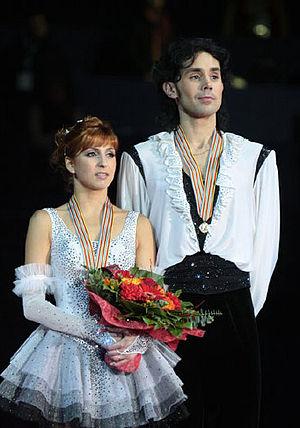
Sergei Nikolayevich Novitski, né le 16 mai 1981 à Moscou, est un patineur russe. Sa partenaire en danse sur glace est Jana Khokhlova, avec laquelle patine depuis octobre 2001.
Jana Vadimovna Khokhlova, née le 7 octobre 1985 à Moscou, est une patineuse russe. Son partenaire en danse sur glace est Sergei Novitski, avec lequel elle patine depuis octobre 2001.